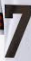
Number: 7